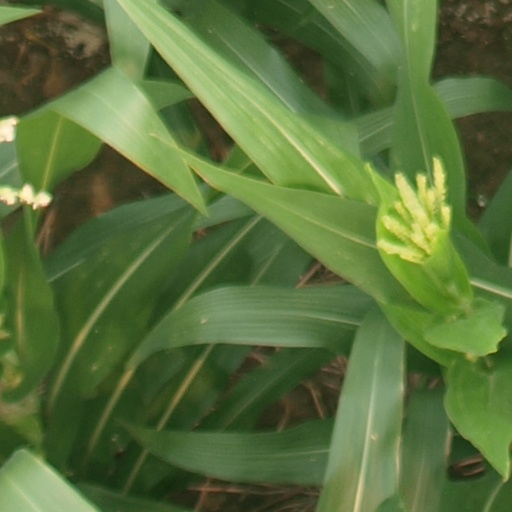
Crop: maize; corn